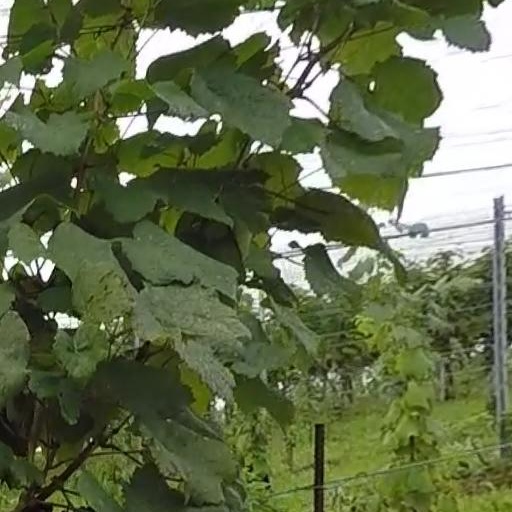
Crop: grape